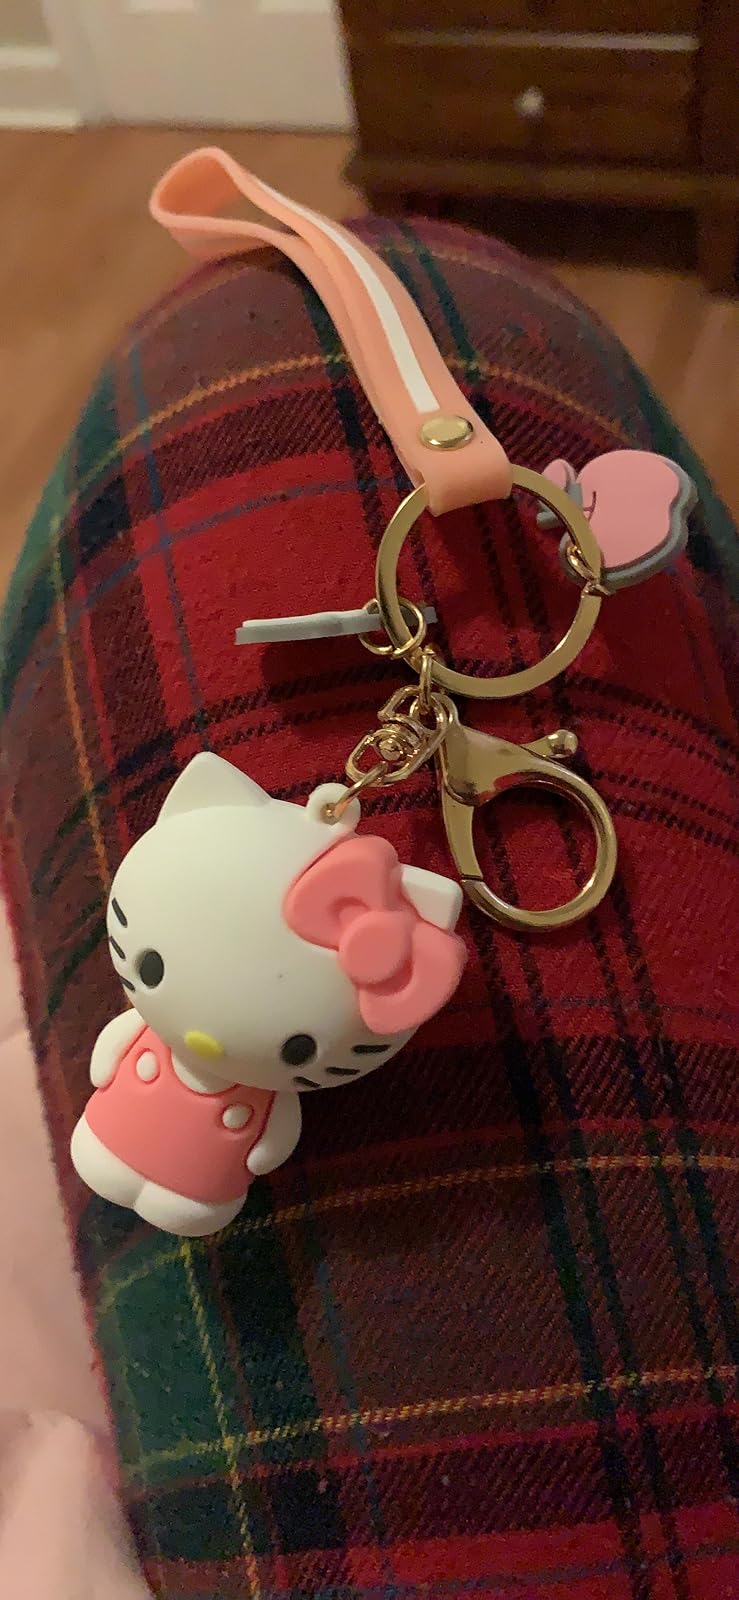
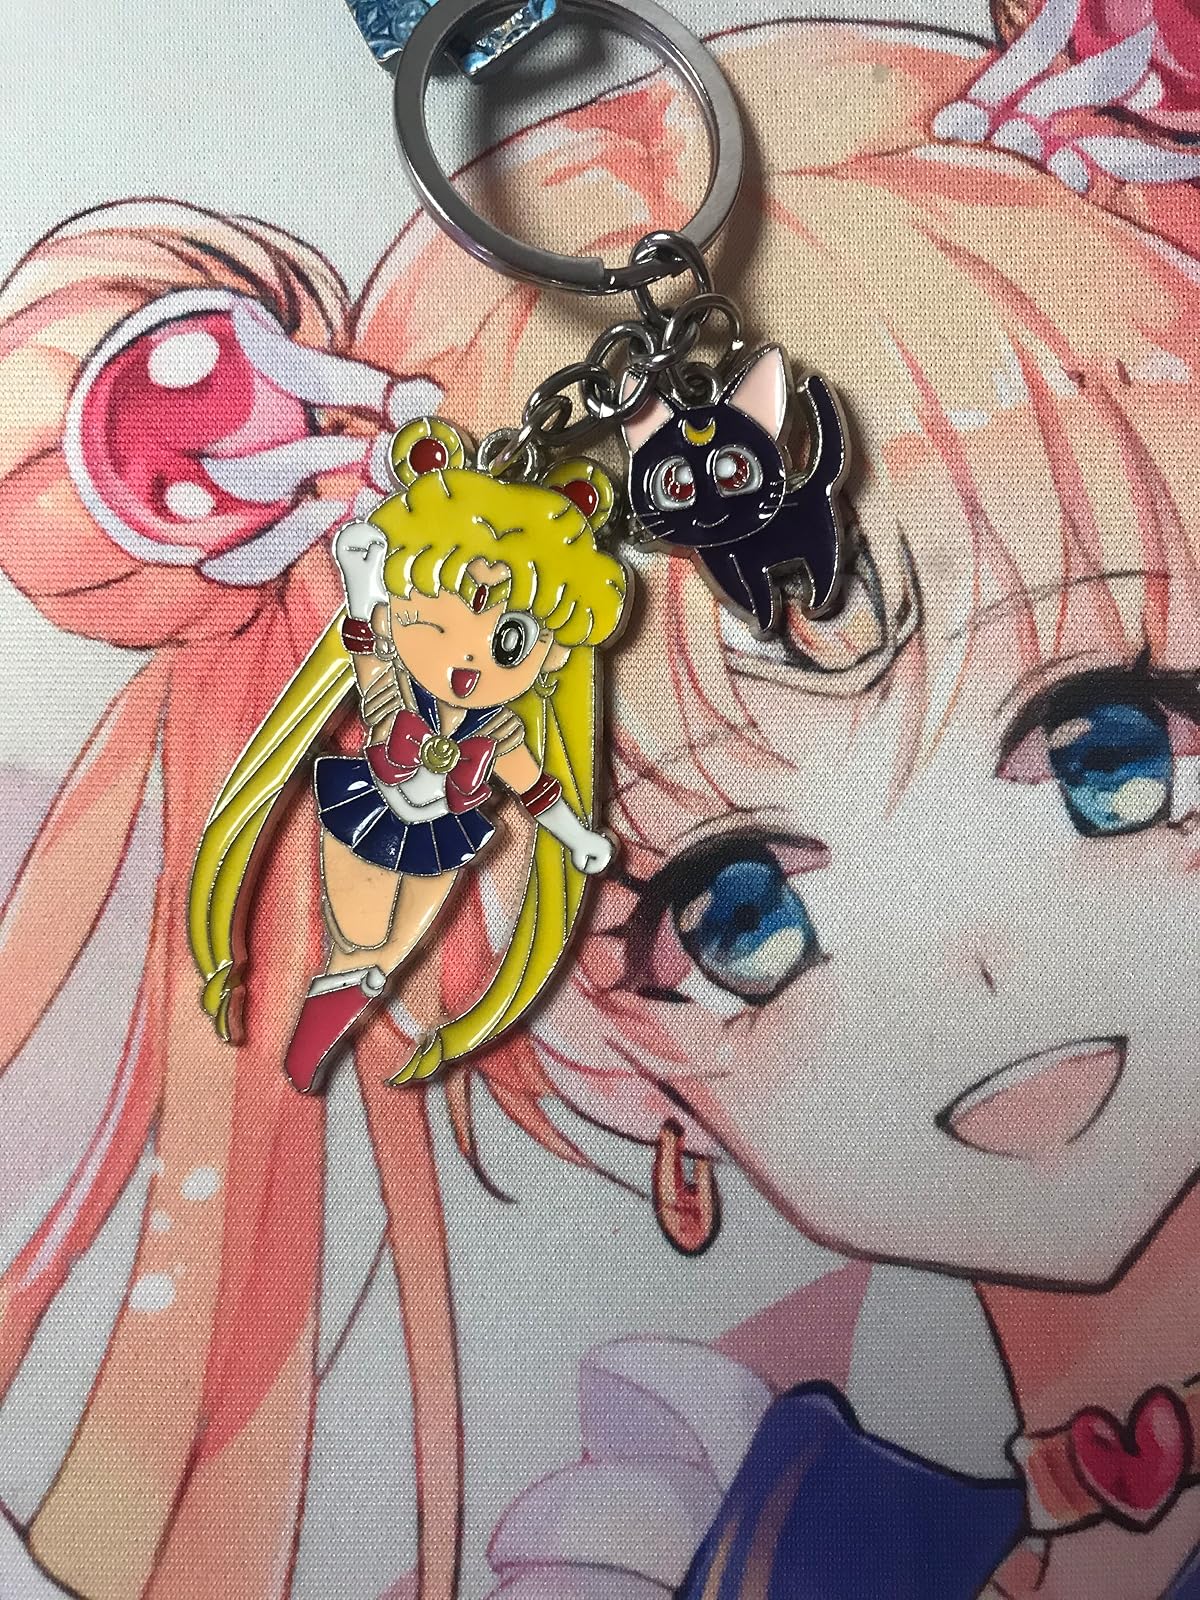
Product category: accessories_keychain
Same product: no